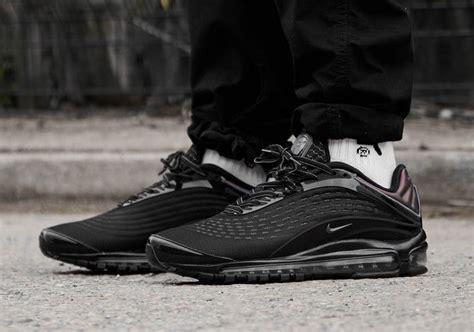
Brand: Nike
Model: Air Max Deluxe